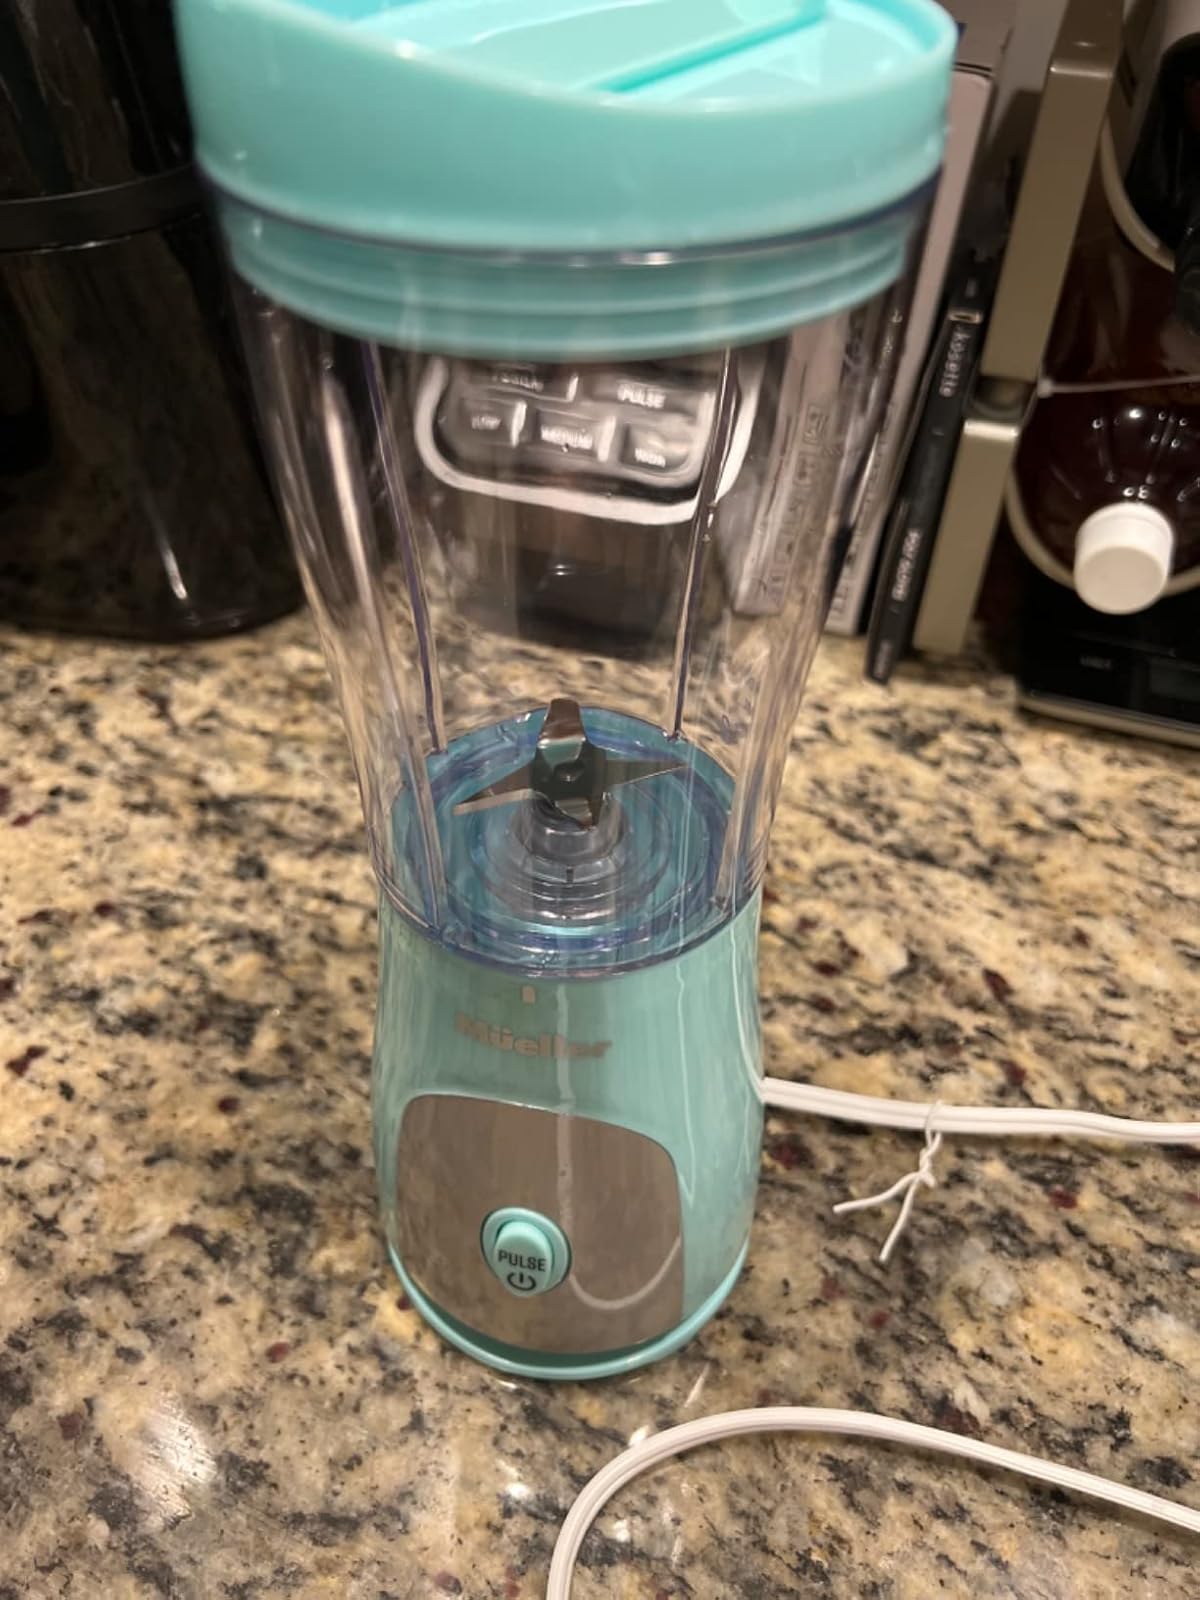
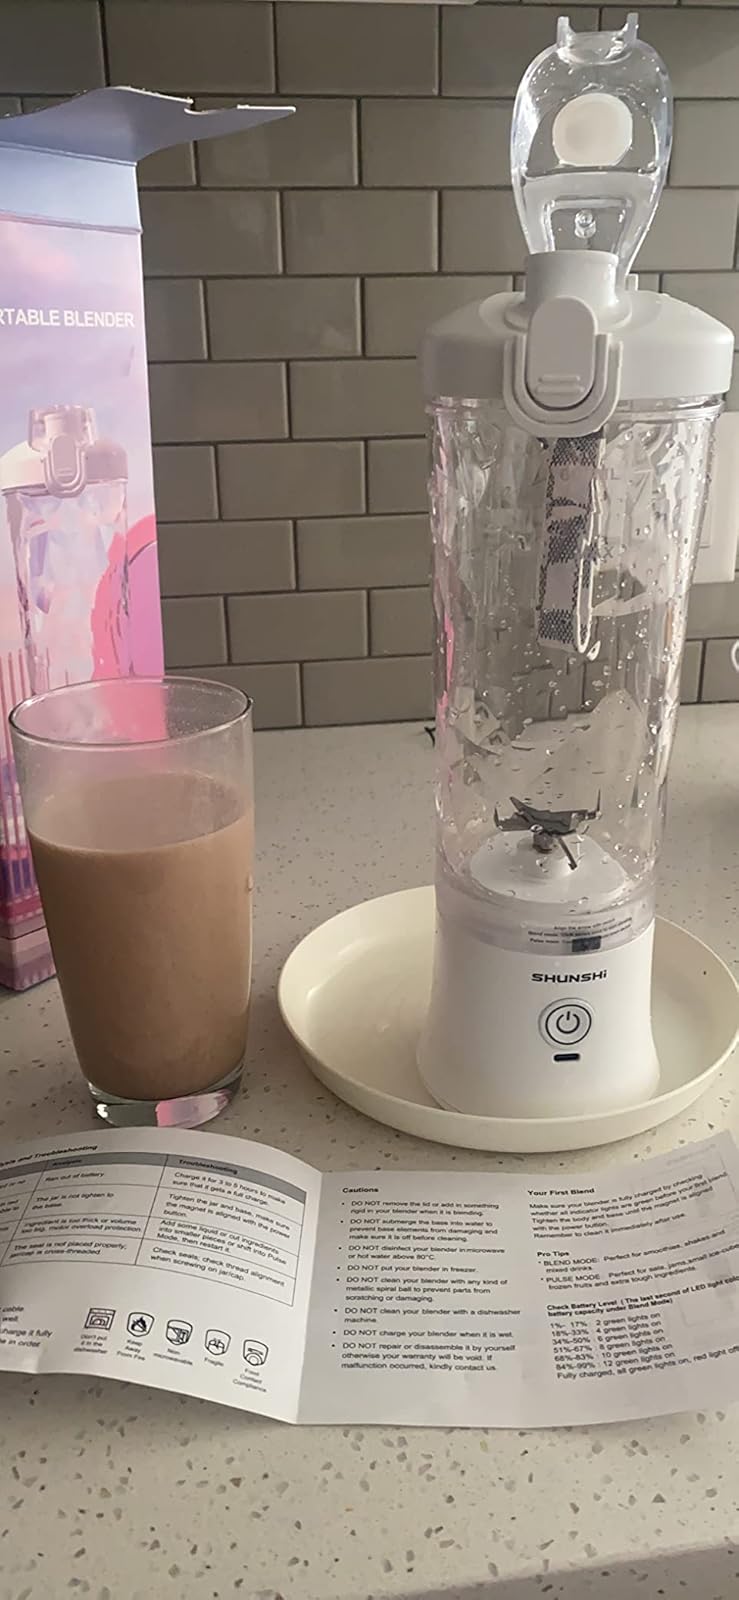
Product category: items_blender
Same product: no